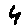
Label: 4